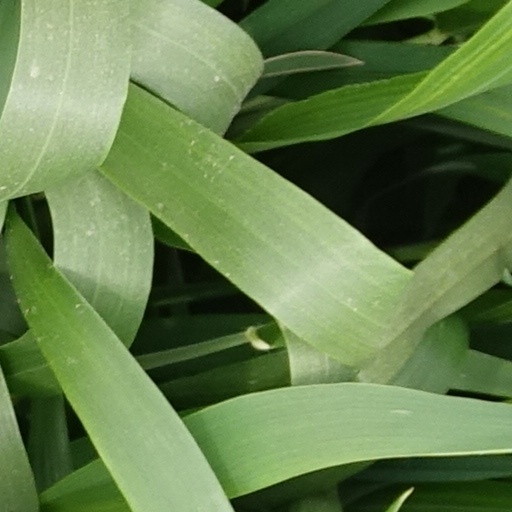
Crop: wheat